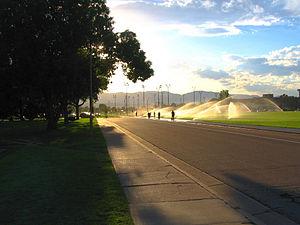
Colorado State University est une université américaine située à Fort Collins, et disposant d'une antenne à Pueblo, Colorado accueillant plus de 25 000 étudiants de tous les États-Unis et du monde entier.